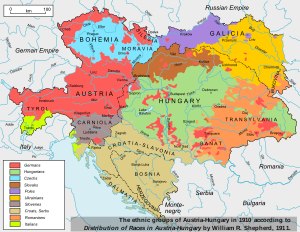
Østrig-Ungarn / Befolkning
Den etniske sammensætning.
Dobbeltmonarkiet Østrig-Ungarn, også kaldet Habsburgske monarki eller Donaumonarkiet, er benævnelsen på den stat som bestod af kejserriget Østrig og kongeriget Ungarn, som var forenet i en personalunion i årene 1867-1918. Hele det officielle navn lød Die im Reichsrat vertretenen Königreiche und Länder und die Länder der heiligen ungarischen Stephanskrone.